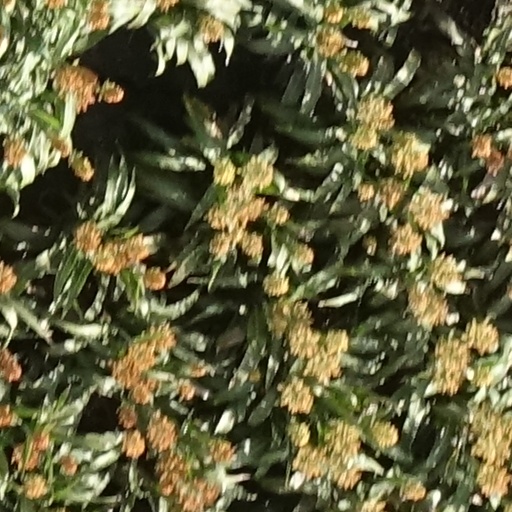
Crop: sorghum